Kurashiki

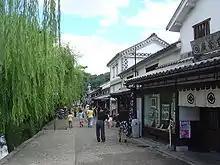
19th-century warehouses in the Bikan district of Kurashiki

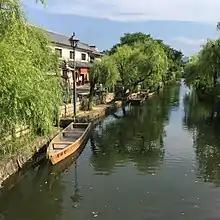
Kurashiki Canal Area

Kurashiki is the home of Japan's first museum for Western art, the Ohara Museum of Art. Established in 1930 by Magosaburō Ōhara, it contains paintings by El Greco, Monet, Matisse, Gauguin, and Renoir. The collection also presents fine examples of Asian and contemporary art. The main building is designed in the style of Neoclassicism.